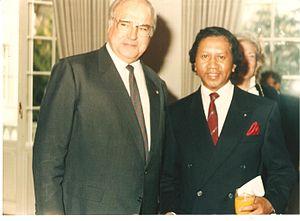
Le Chargé d’Affaires de la République démocratique de Madagascar Pierre Randrianarisoa est reçu par le Chancelier allemand Helmut Kohl lors d’une réception donnée en l’honneur du corps diplomatique, en 1986
Pierre Randrianarisoa est un historien, écrivain, poète, diplomate et homme politique malgache, né à Tsianaloka le 29 août 1932 et décédé le 22 septembre 2010 à Ambohijanaka.